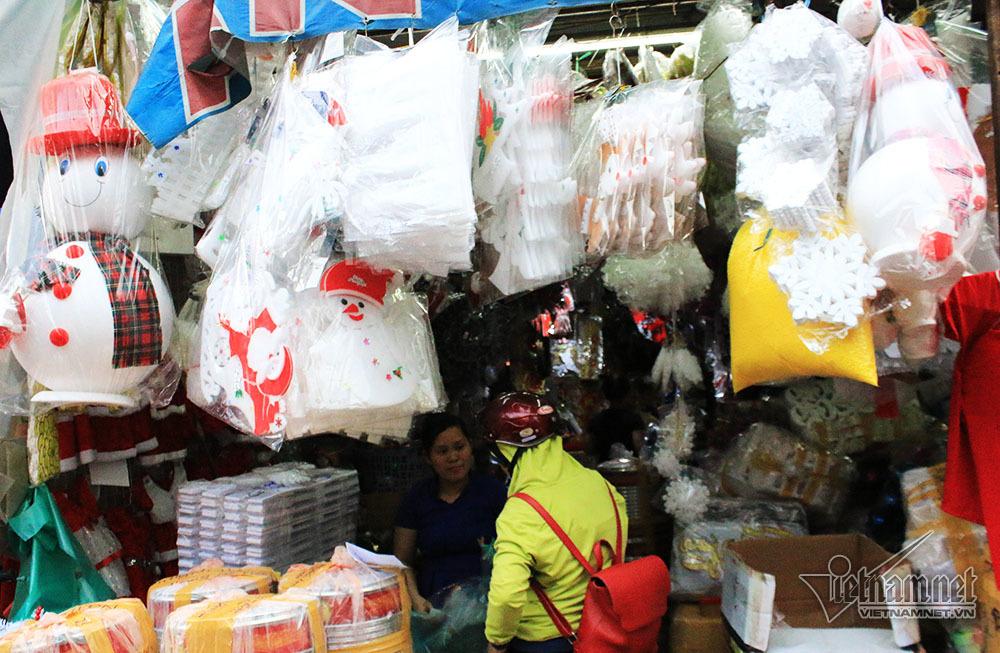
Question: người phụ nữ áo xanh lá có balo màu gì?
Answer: balo màu đỏ